Ulrik Christian Gyldenløve, Count of Samsø

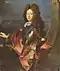
Portrait of Gyldenløve by Hyacinthe Rigaud

Ulrik Christian Gyldenløve, Count of Samsø (1678 – December 1719) was a Danish Admiral in the Royal Danish-Norwegian Navy and Governor of Iceland. He was an acknowledged illegitimate son of King Christian V of Denmark and his officially acknowledged royal mistress Sophie Amalie Moth.